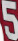
Number: 5